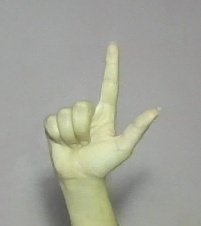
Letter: laam